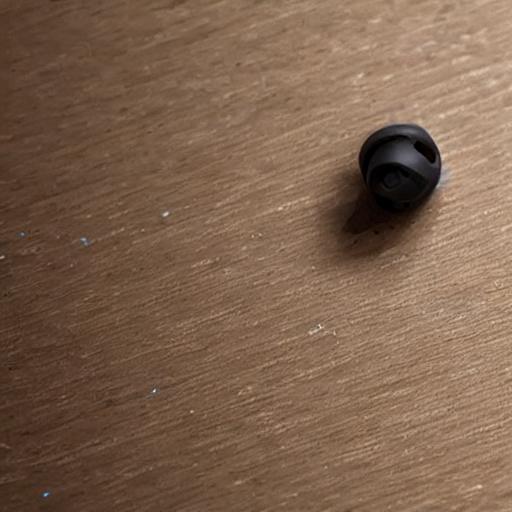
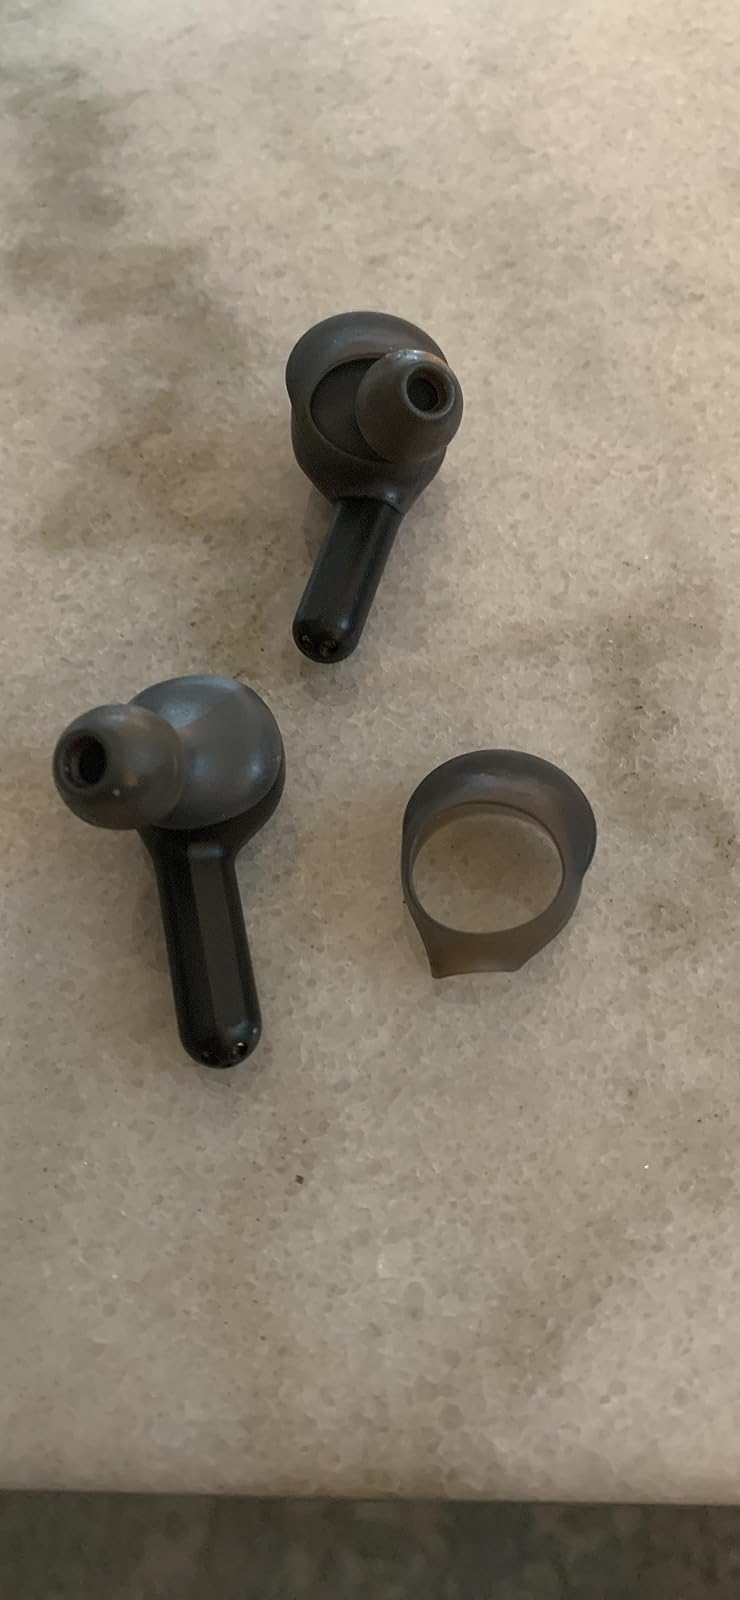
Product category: earbuds
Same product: no